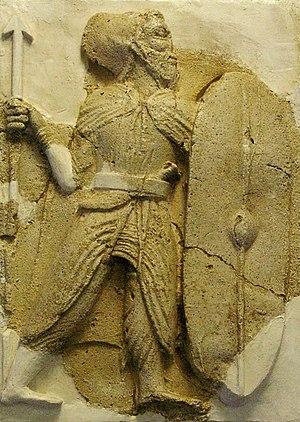
Le musée d'Azerbaïdjan, ou musée de Tabriz, est un musée situé en Iran à Tabriz, capitale de la province d'Azerbaïdjan oriental, dans le nord-ouest du pays. Inauguré en avril 1958 sous le règne de Mohammad Reza Pahlavi, ce musée est consacré à l'histoire et à l'archéologie de la région. C'est l'un des plus importants d'Iran, concernant ces domaines. Il se trouve non loin du parc Khaqani et de la mosquée Bleue.
L'Empire parthe, également appelé Empire arsacide, est une importante puissance politique et culturelle iranienne dans la Perse antique. Arsace Iᵉʳ, chef des Parni, une tribu scythe d'Asie centrale, fonde définitivement l'Empire parthe au milieu du IIIᵉ siècle av. J.-C. lorsqu'il conquiert la Parthie dans le Nord-Est de l'Iran, une satrapie alors en rébellion contre l'Empire séleucide. Mithridate Iᵉʳ agrandit l'Empire en prenant la Médie et la Mésopotamie aux Séleucides. À son apogée, l'Empire parthe s'étend des sources de l'Euphrate, dans ce qui est aujourd'hui le Sud-Est de la Turquie, jusqu'à l'Est de l'Iran. L'Empire, situé sur la route de la soie reliant l'Empire romain, dans le bassin méditerranéen, à l'Empire han, en Chine, devient un carrefour culturel et commercial.
Le Château de Zahhak est une petite citadelle nommée d'après le héros perse Zahhak, par les premiers archéologues britanniques qui le découvrirent au XIXᵉ siècle. Il se trouve en Iran dans la province de l'Azerbaïdjan oriental au nord-ouest du pays. Il a été habité du deuxième millénaire av. J.-C., jusqu'à l'époque de la dynastie timouride. La plupart des artefacts trouvés dans ce site archéologique sont aujourd'hui exposés au musée de Tabriz.